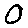
Label: 0